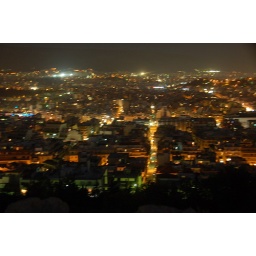
The well-lit street at centre is Markou Botsari, where we live when in Athens.Captured from the rock of Philopappus.